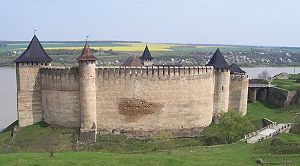
Enceinte
Enceinte i fæstningen Khotyn i Ukraine
"Enceinte, er et fransk begreb, som beskriver ""hovedforsvarsværket omkring en befæstning"". I en borg er hovedforsvarslinjen en ringmur med vagttårne, som omgiver borgen. I en by kunne det være bymuren med de tilhørende porthuse, tårne og mure.